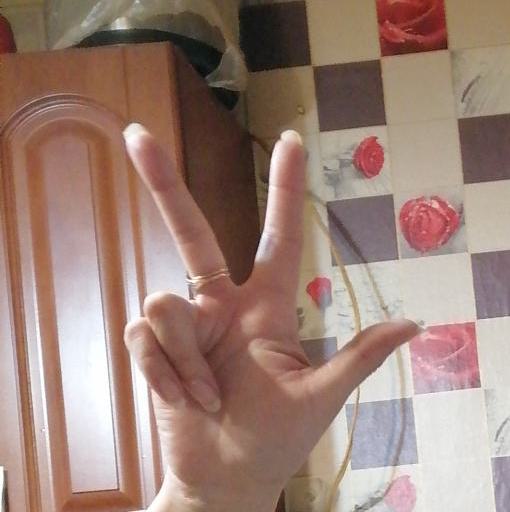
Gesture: three2